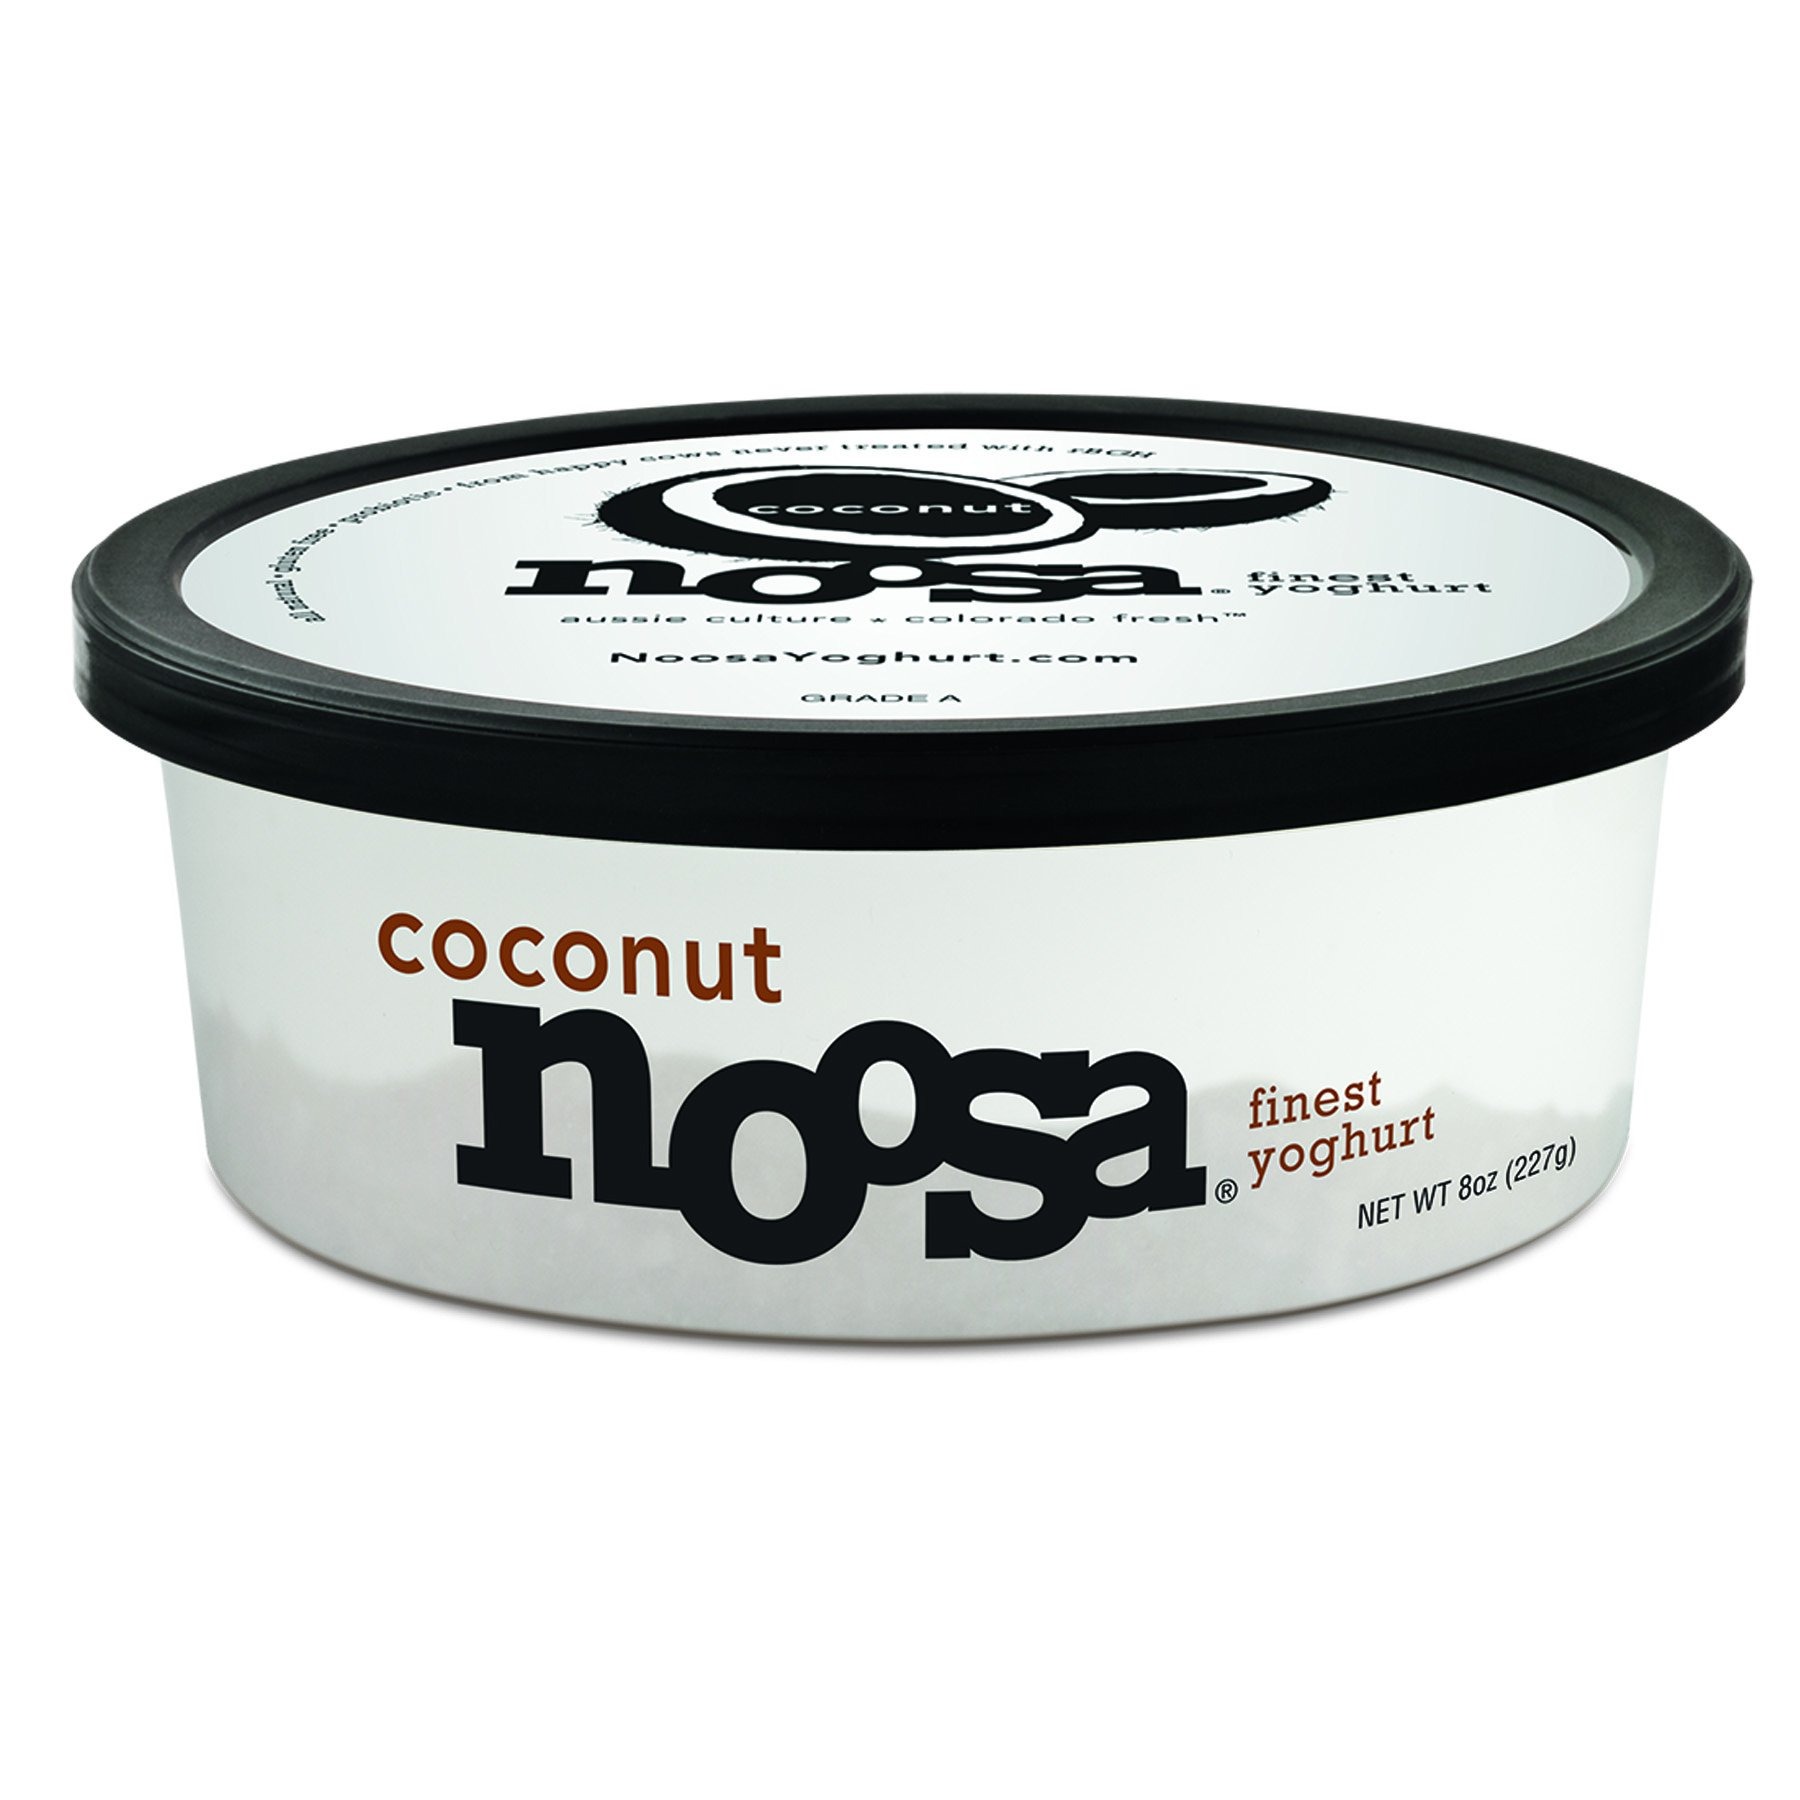
Item Name: Noosa Yoghurt, Coconut, 8 Ounce (Pack of 12)
Bullet Point: Noosa Yoghurt
Value: 96.0
Unit: oz

Price: 2.19